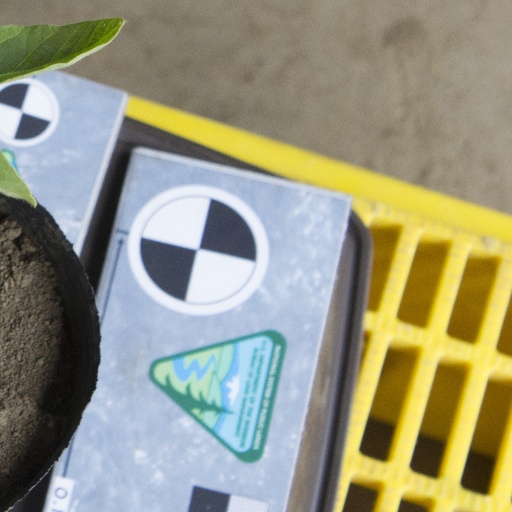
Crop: soybean